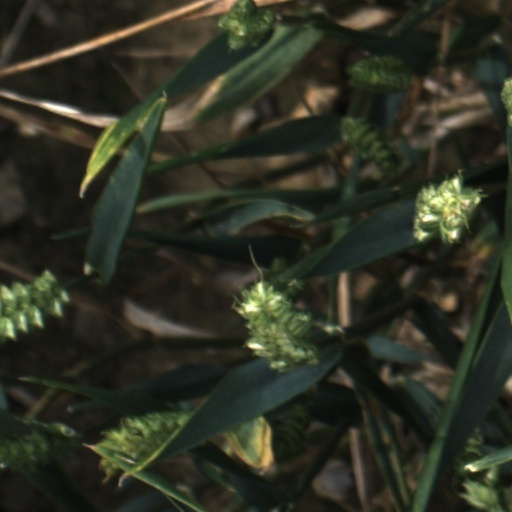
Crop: wheat